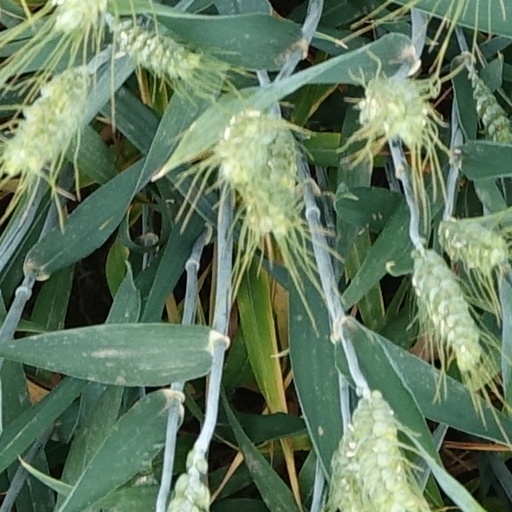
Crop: wheat